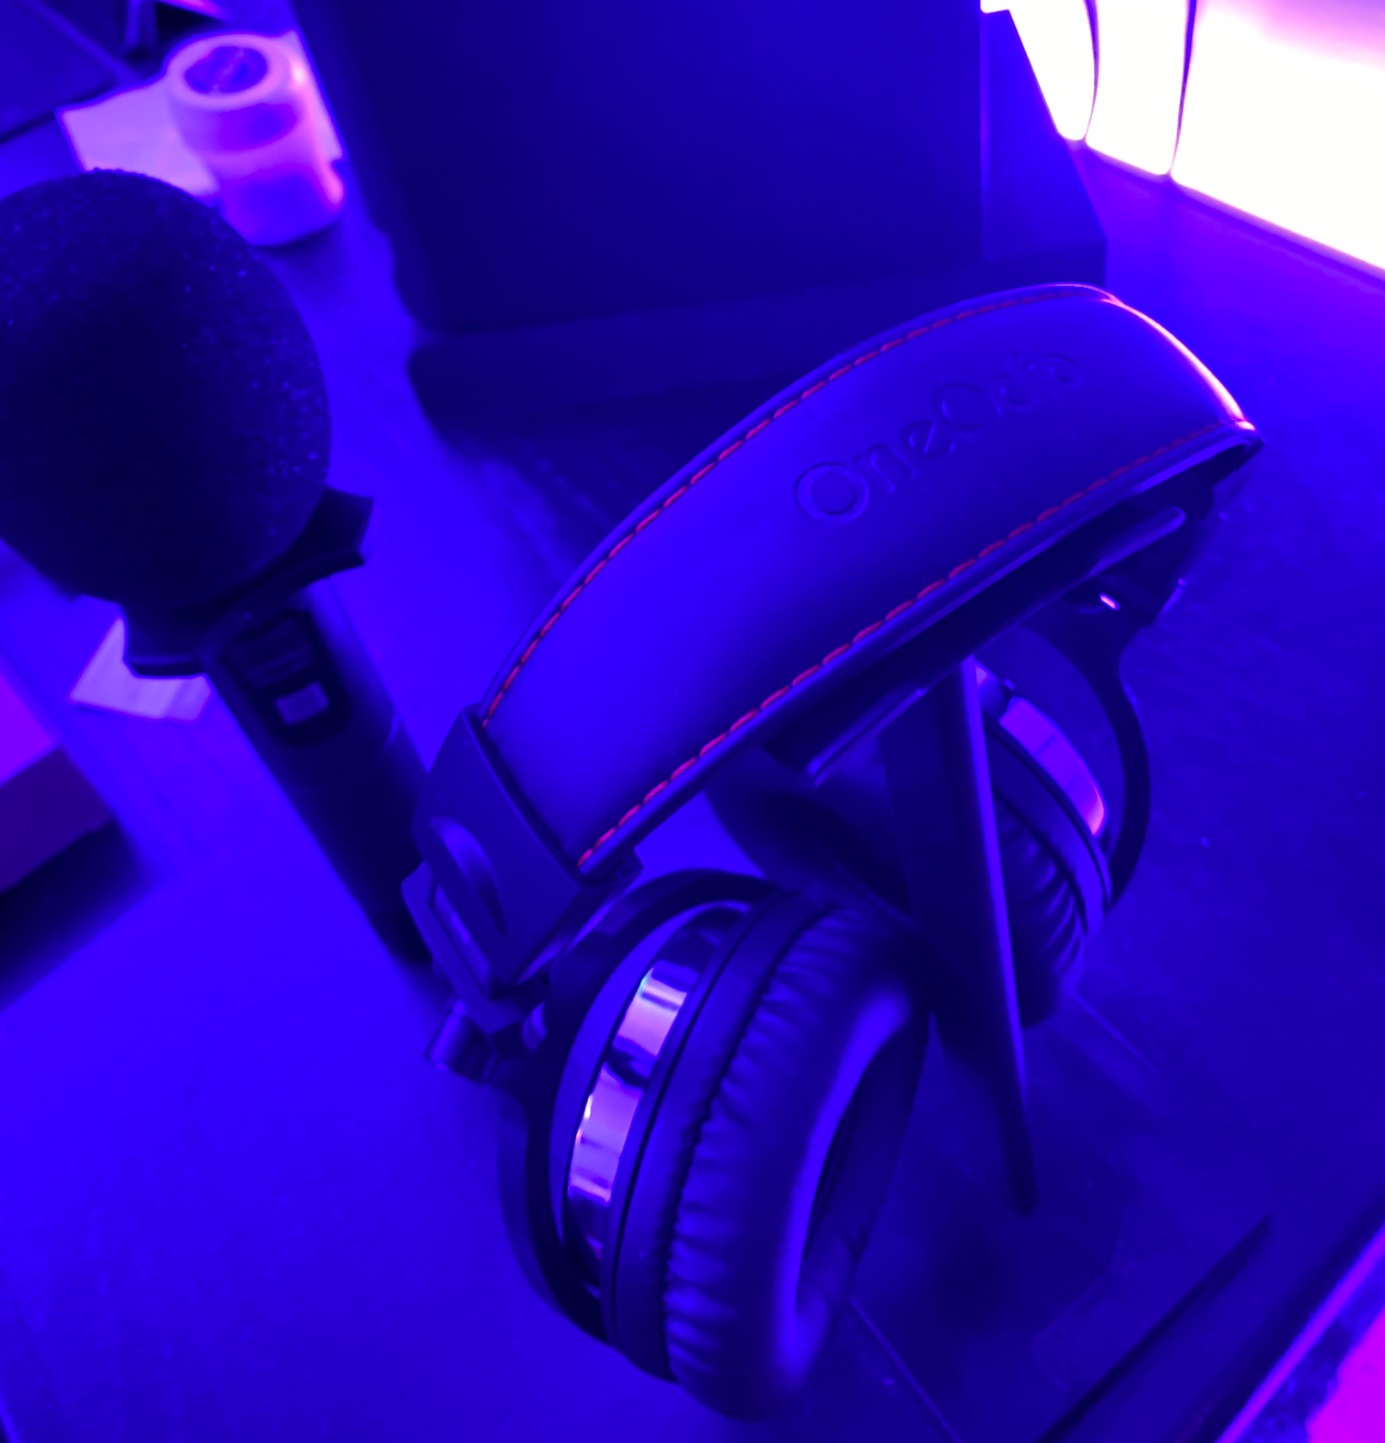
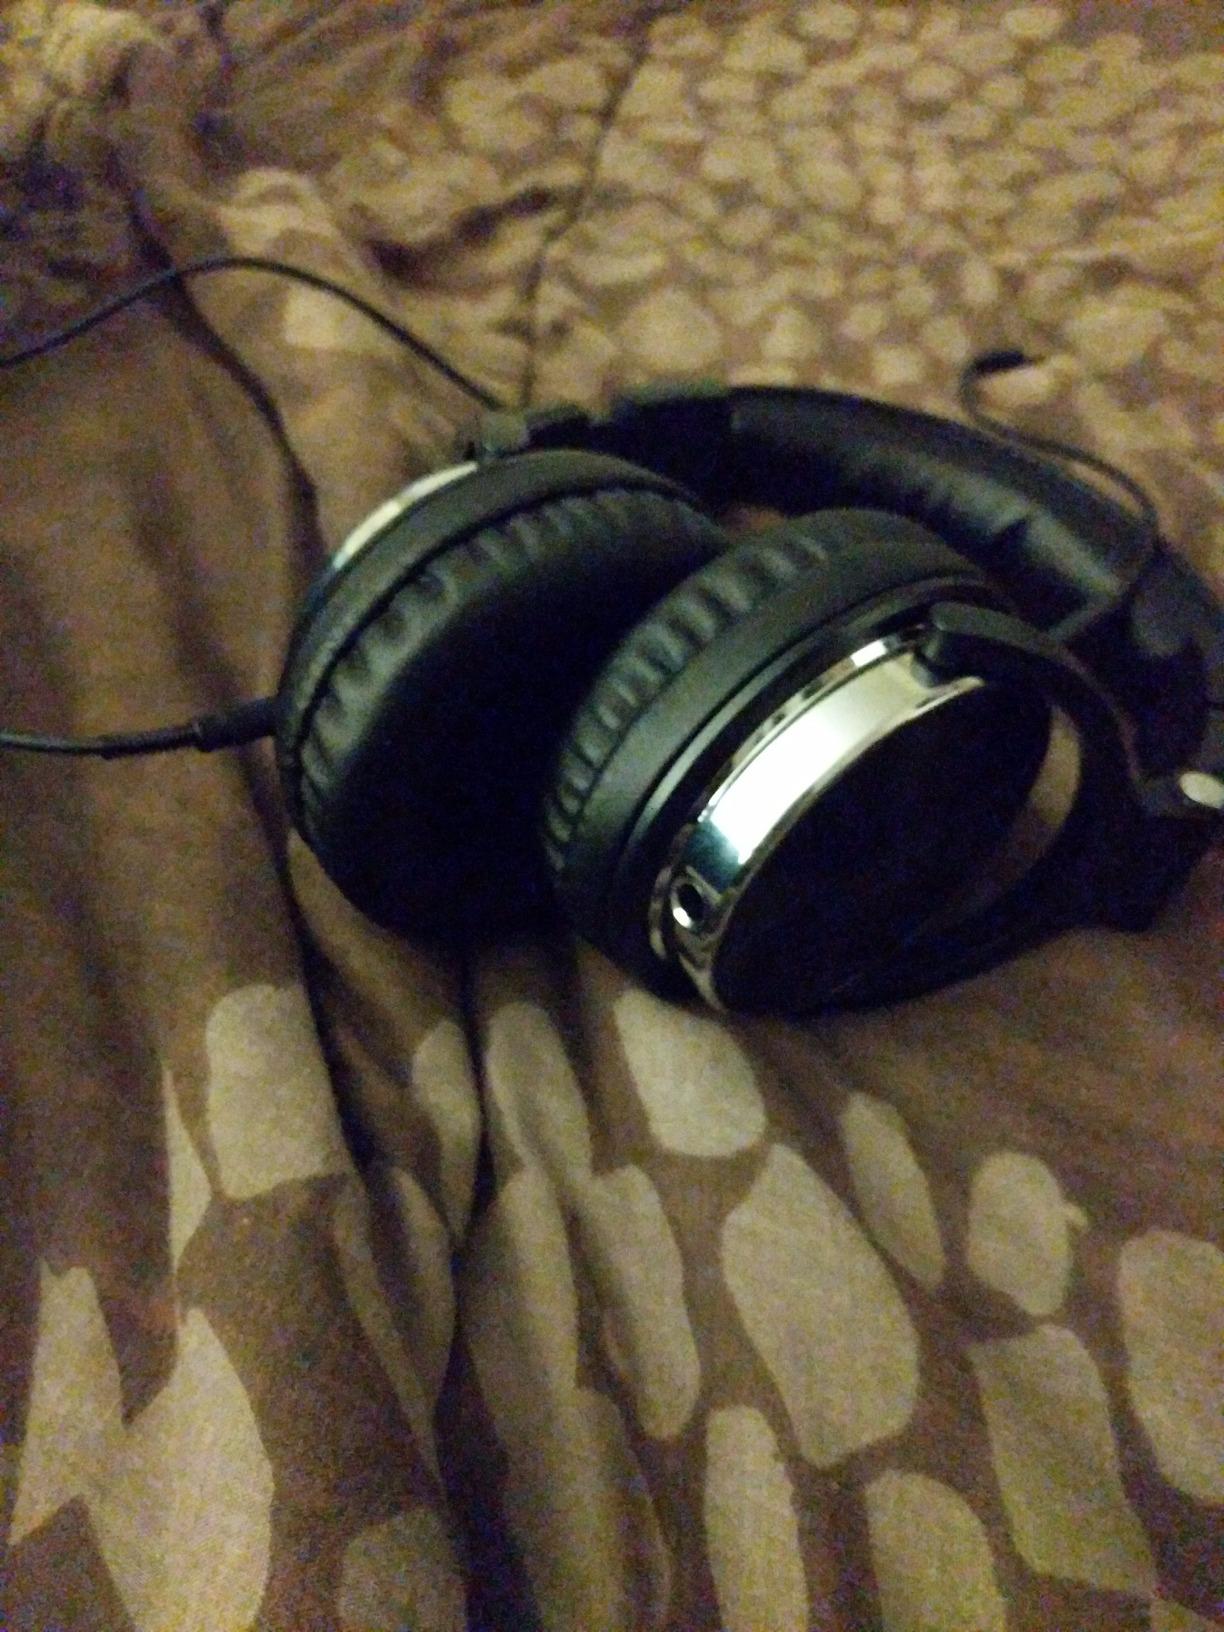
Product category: headphones
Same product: yes